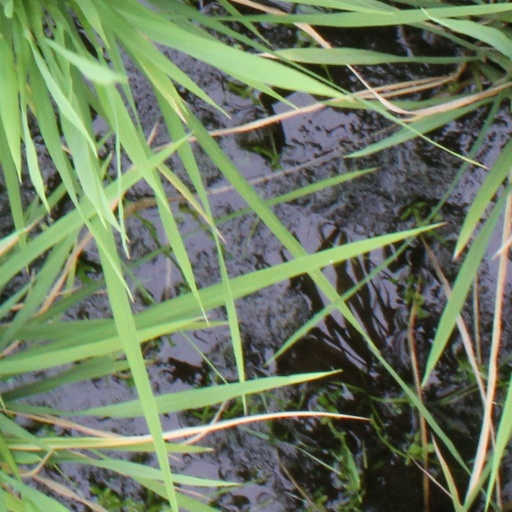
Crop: rice